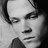
Emotion: sad